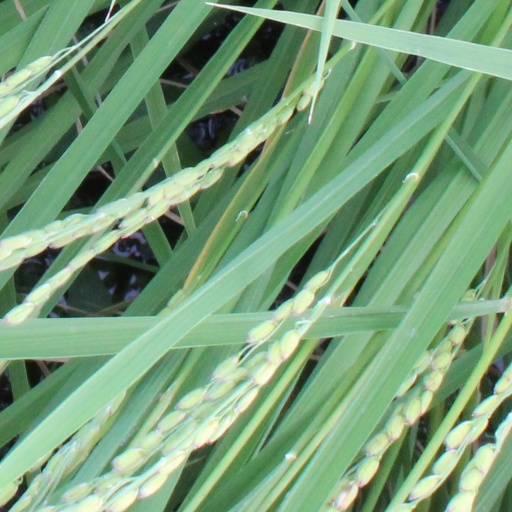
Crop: rice